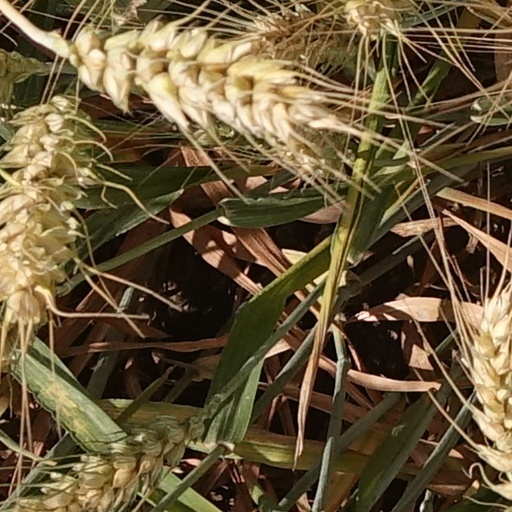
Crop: wheat